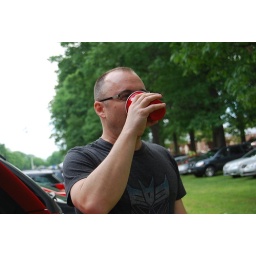
red wine in plastic cups..